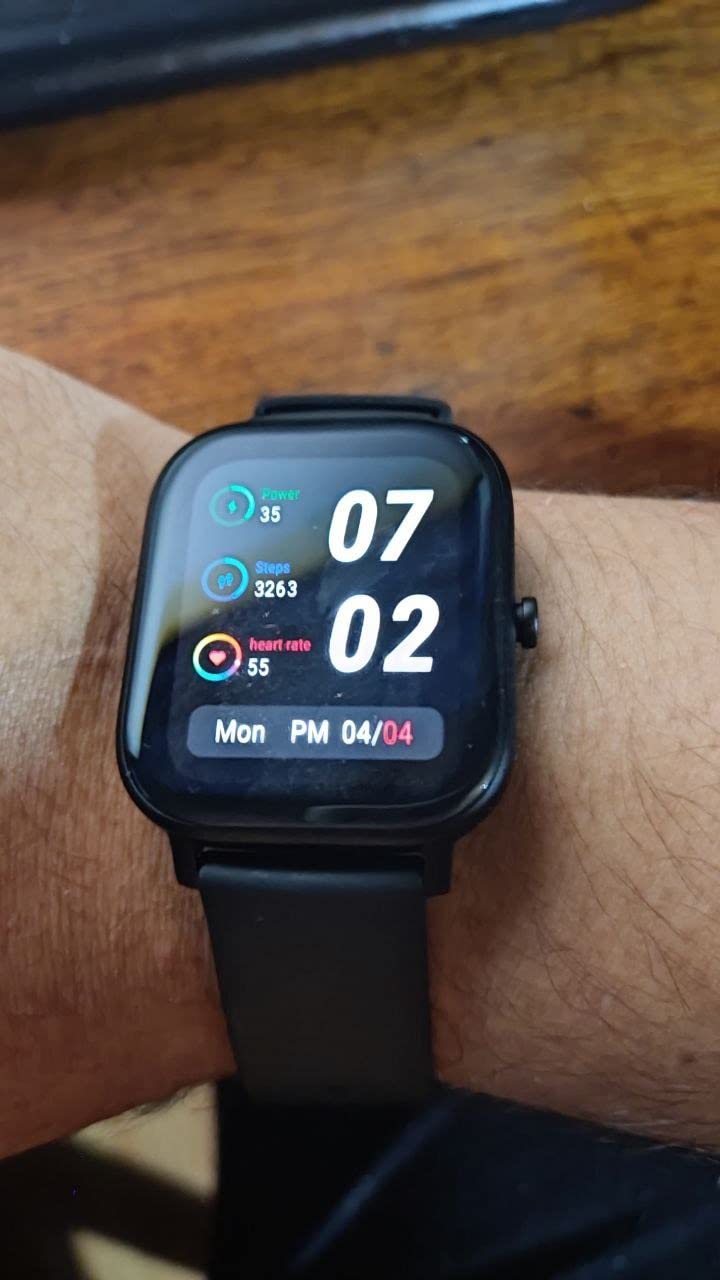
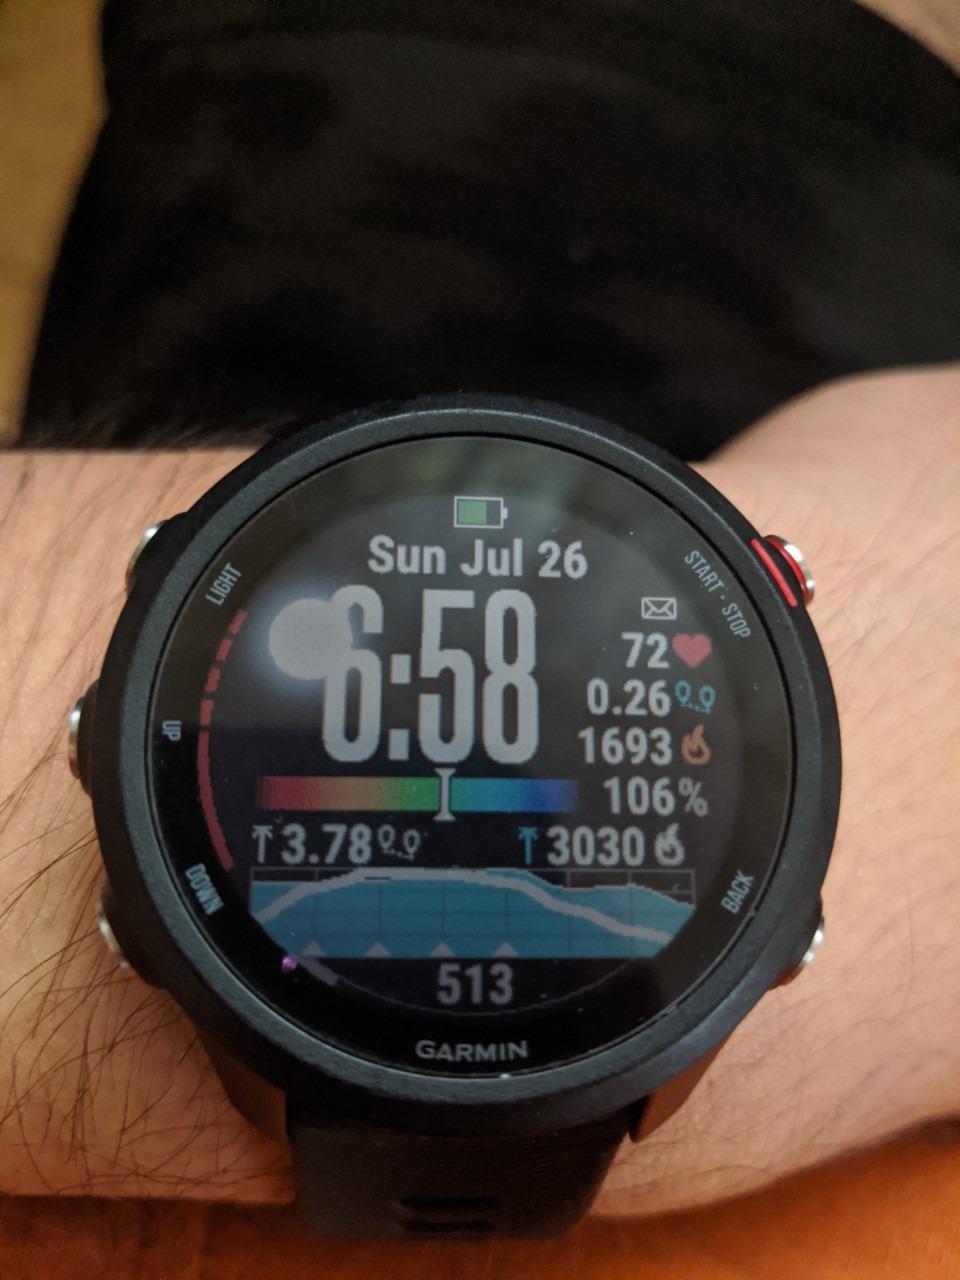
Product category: smartwatch
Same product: no